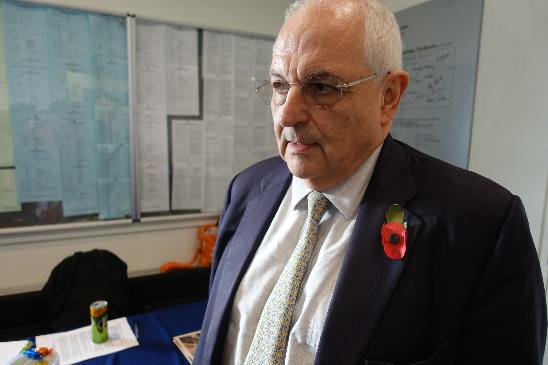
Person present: Yes